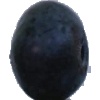
Label: Blueberry 1